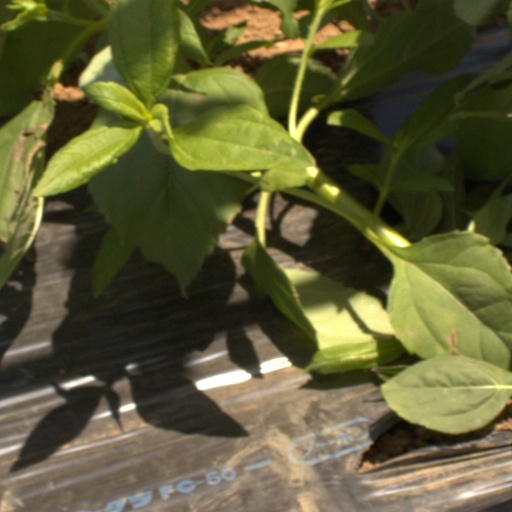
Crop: Jerusalem artichoke